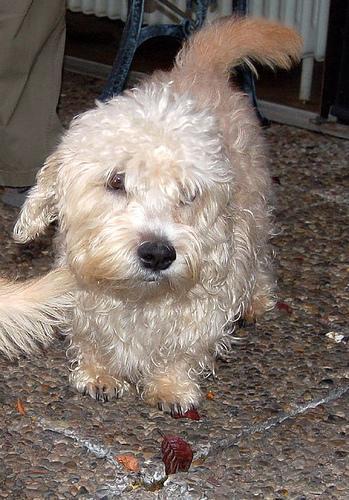
Dandie_Dinmont